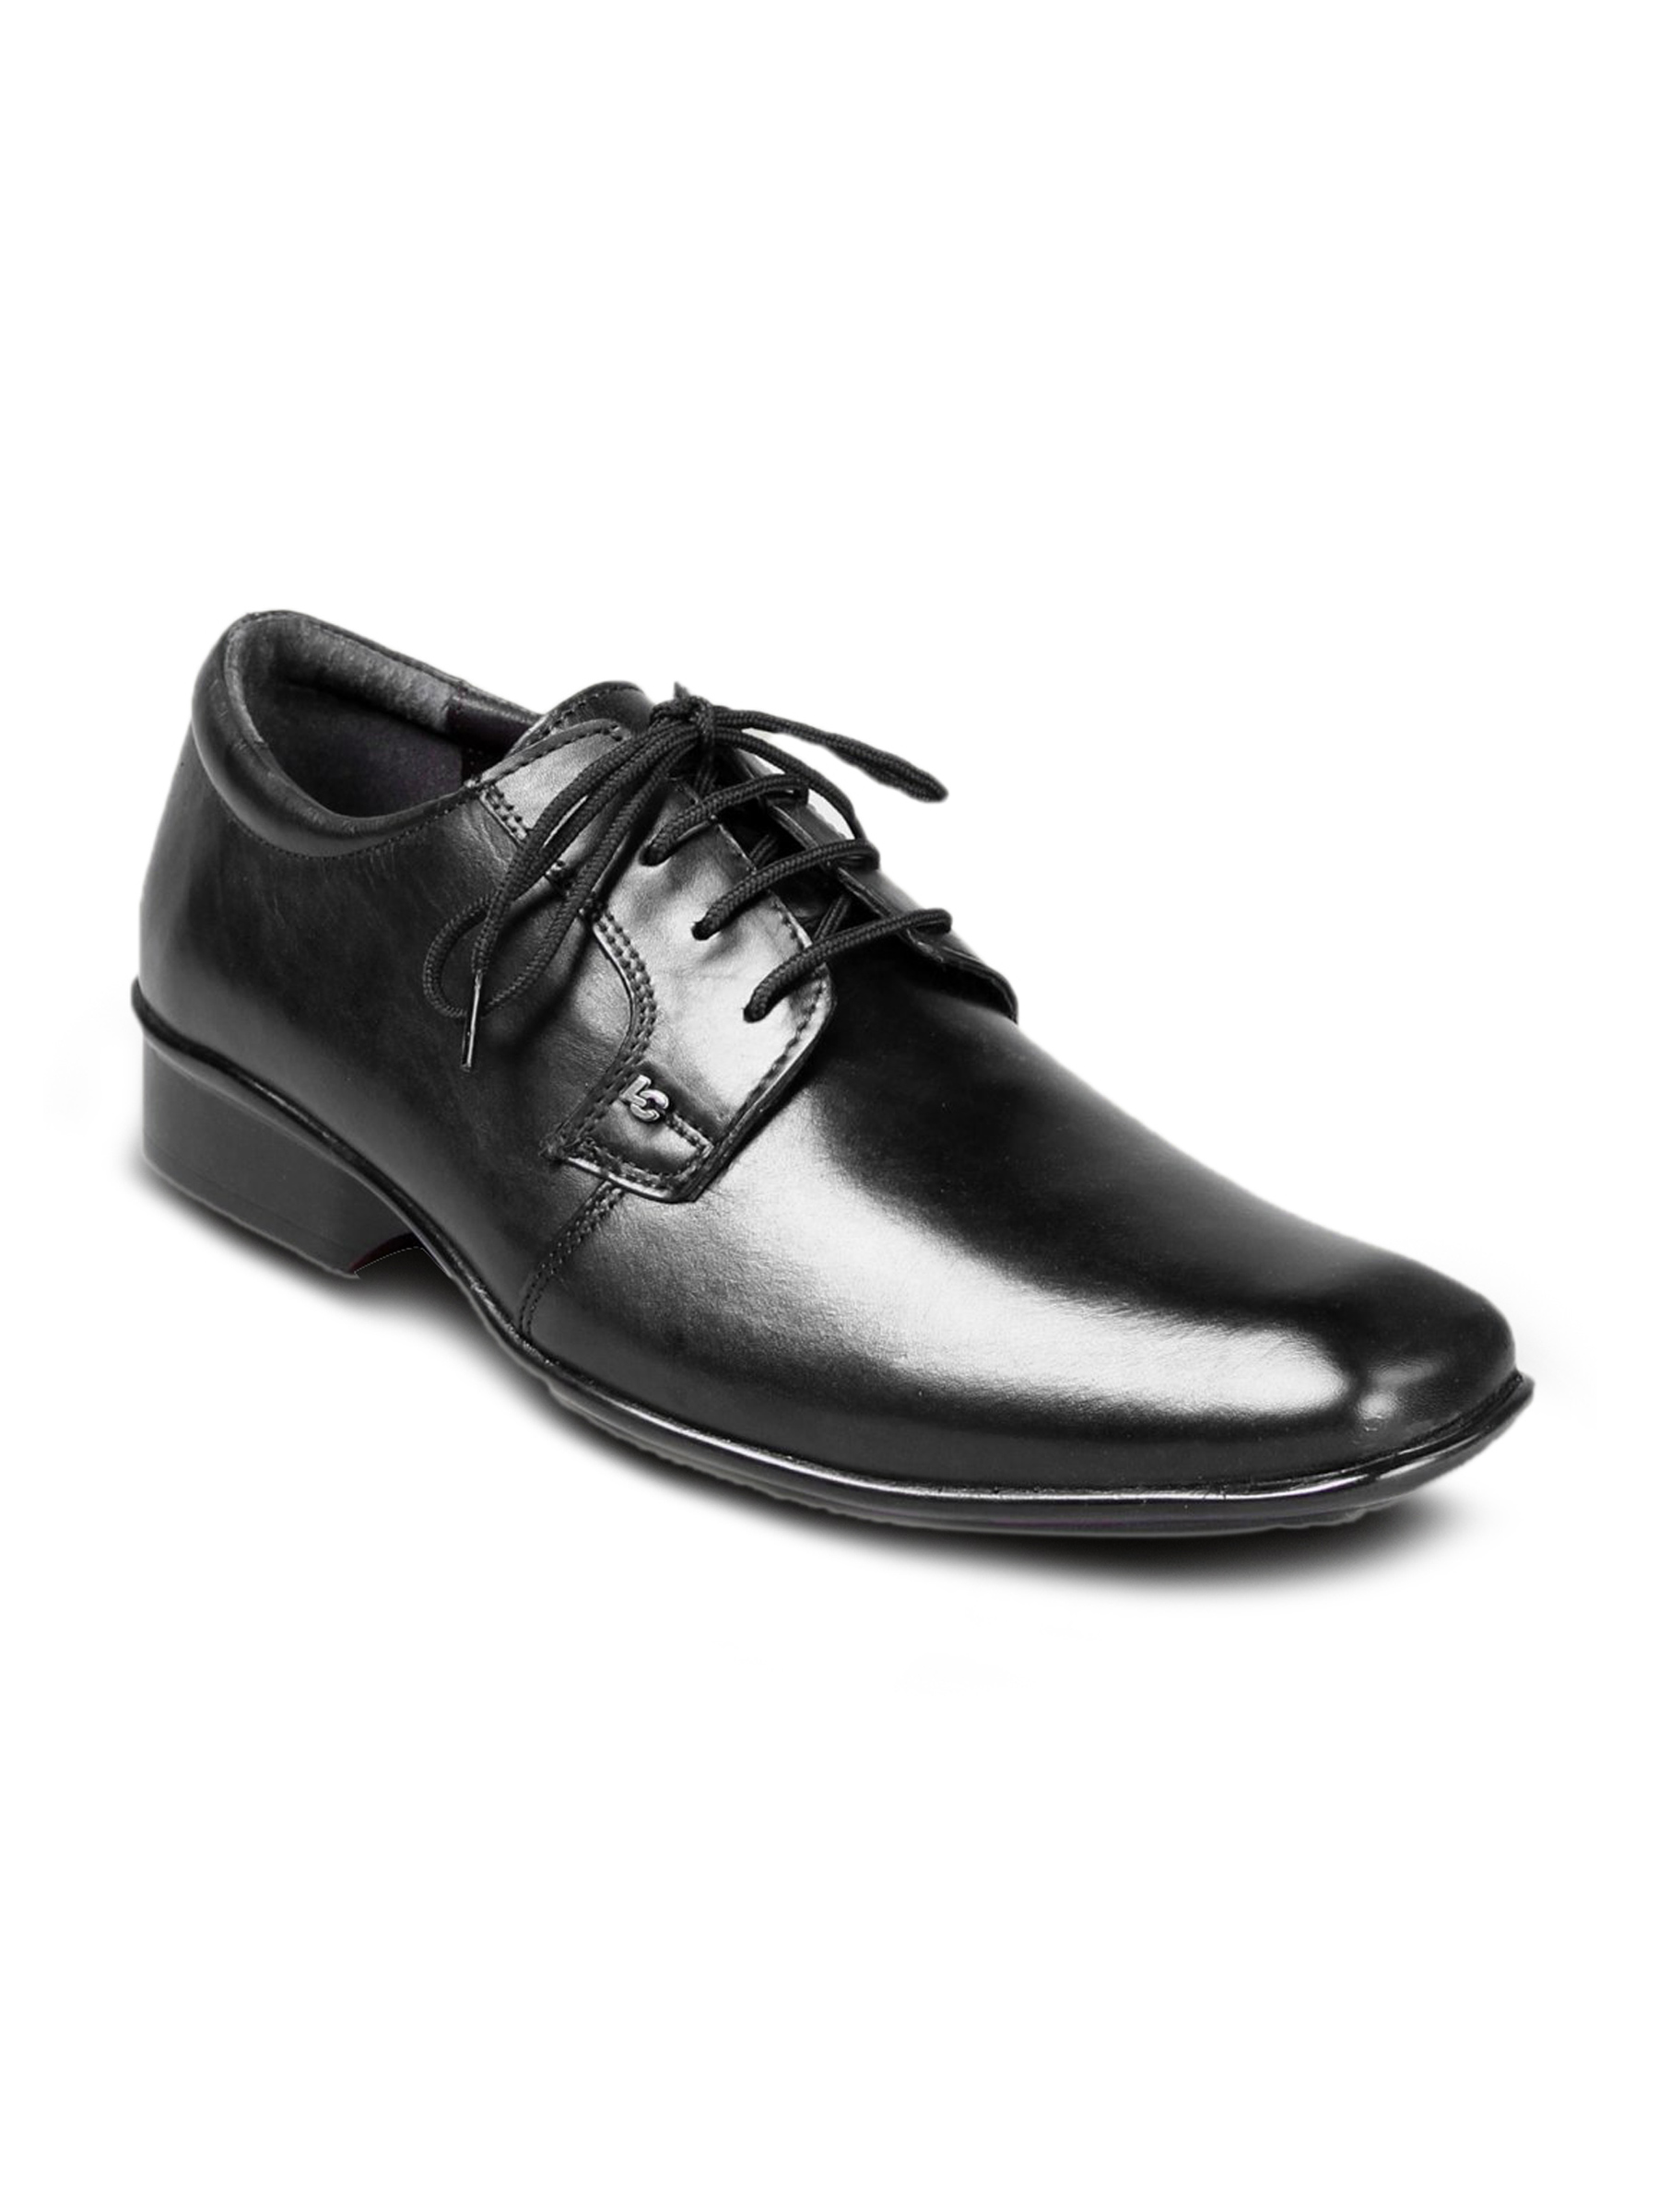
Lee Cooper Men's LC Formal Leather Black Shoe
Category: Footwear / Shoes / Formal Shoes
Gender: Men
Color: Black
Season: Summer 2012
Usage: Formal